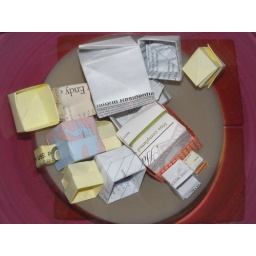
boxes in a bowl